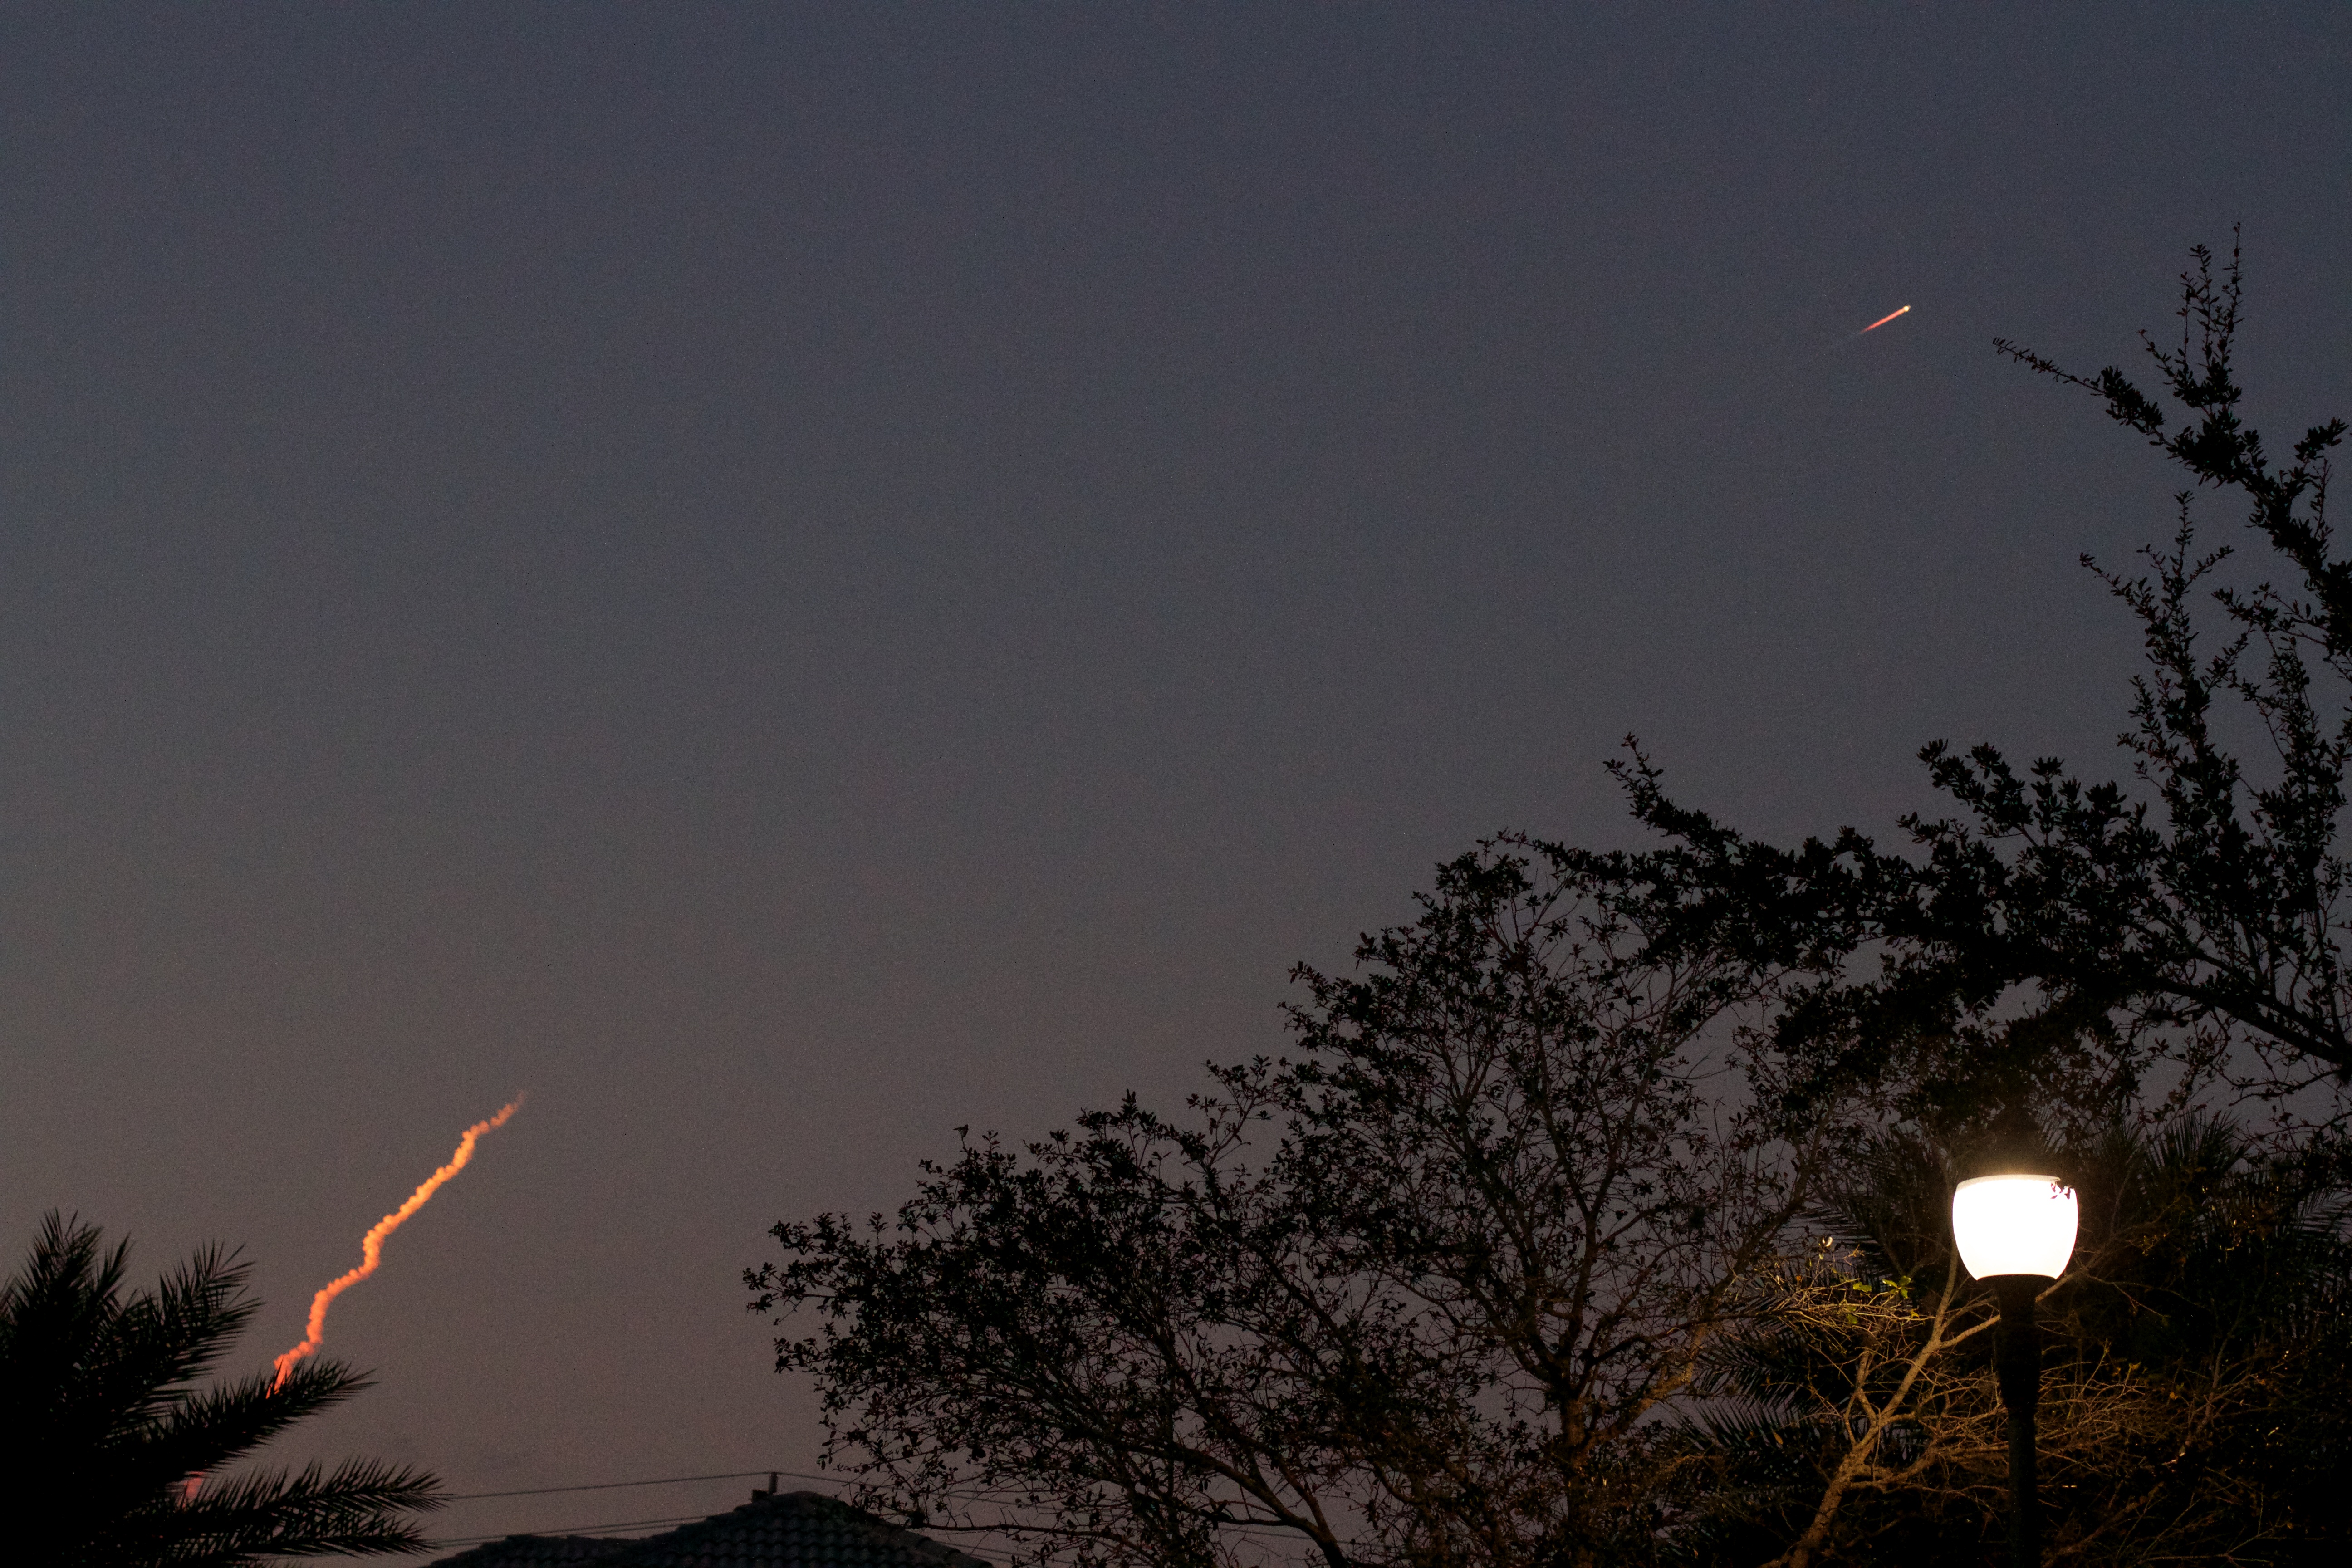
cloud, sky, night, morning, dawn, atmosphere, dusk, evening, darkness, moon, moonlight, crescent, astronomical object, atmospheric phenomenon, atmosphere of earth